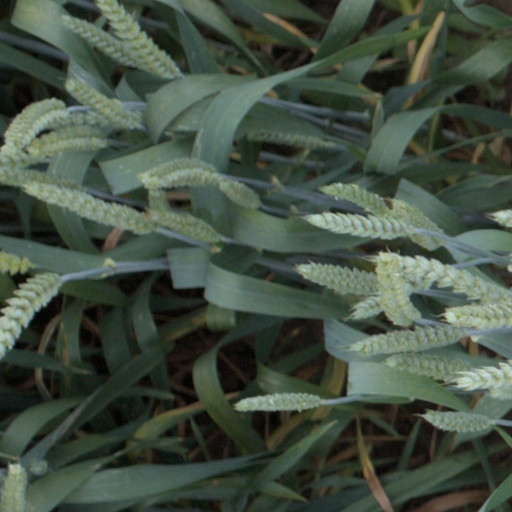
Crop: wheat